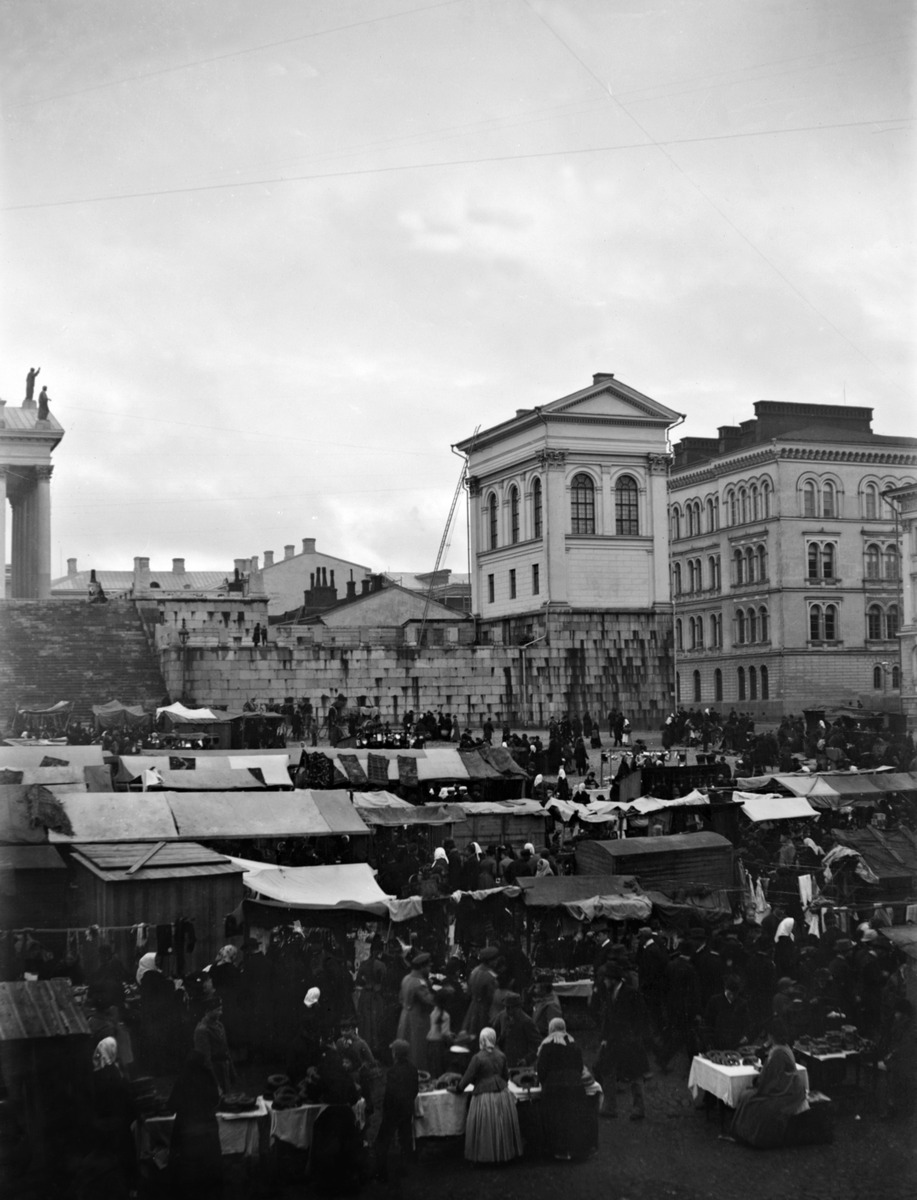
Markkinat Senaatintorilla syksyllä 1913
sisällön kuvaus: Markkinat Senaatintorilla syksyllä 1913. Etualalla mm. rinkelinmyyjiä, taaempana mattokauppiaita. Oikealla kellotapulin takana yliopiston geologianlaitosrakennus. mustavalkoinen
Kuvaaja: Krook, Max, valokuvaaja
Ajankohta: kuvausaika 1913
Paikka: Suomi, Uusimaa, Helsinki, Kruununhaka Helsinki, Senaatintori
Aiheet: markkinat (tapahtumat), torikauppa, torit, aukiot, Senaatintori